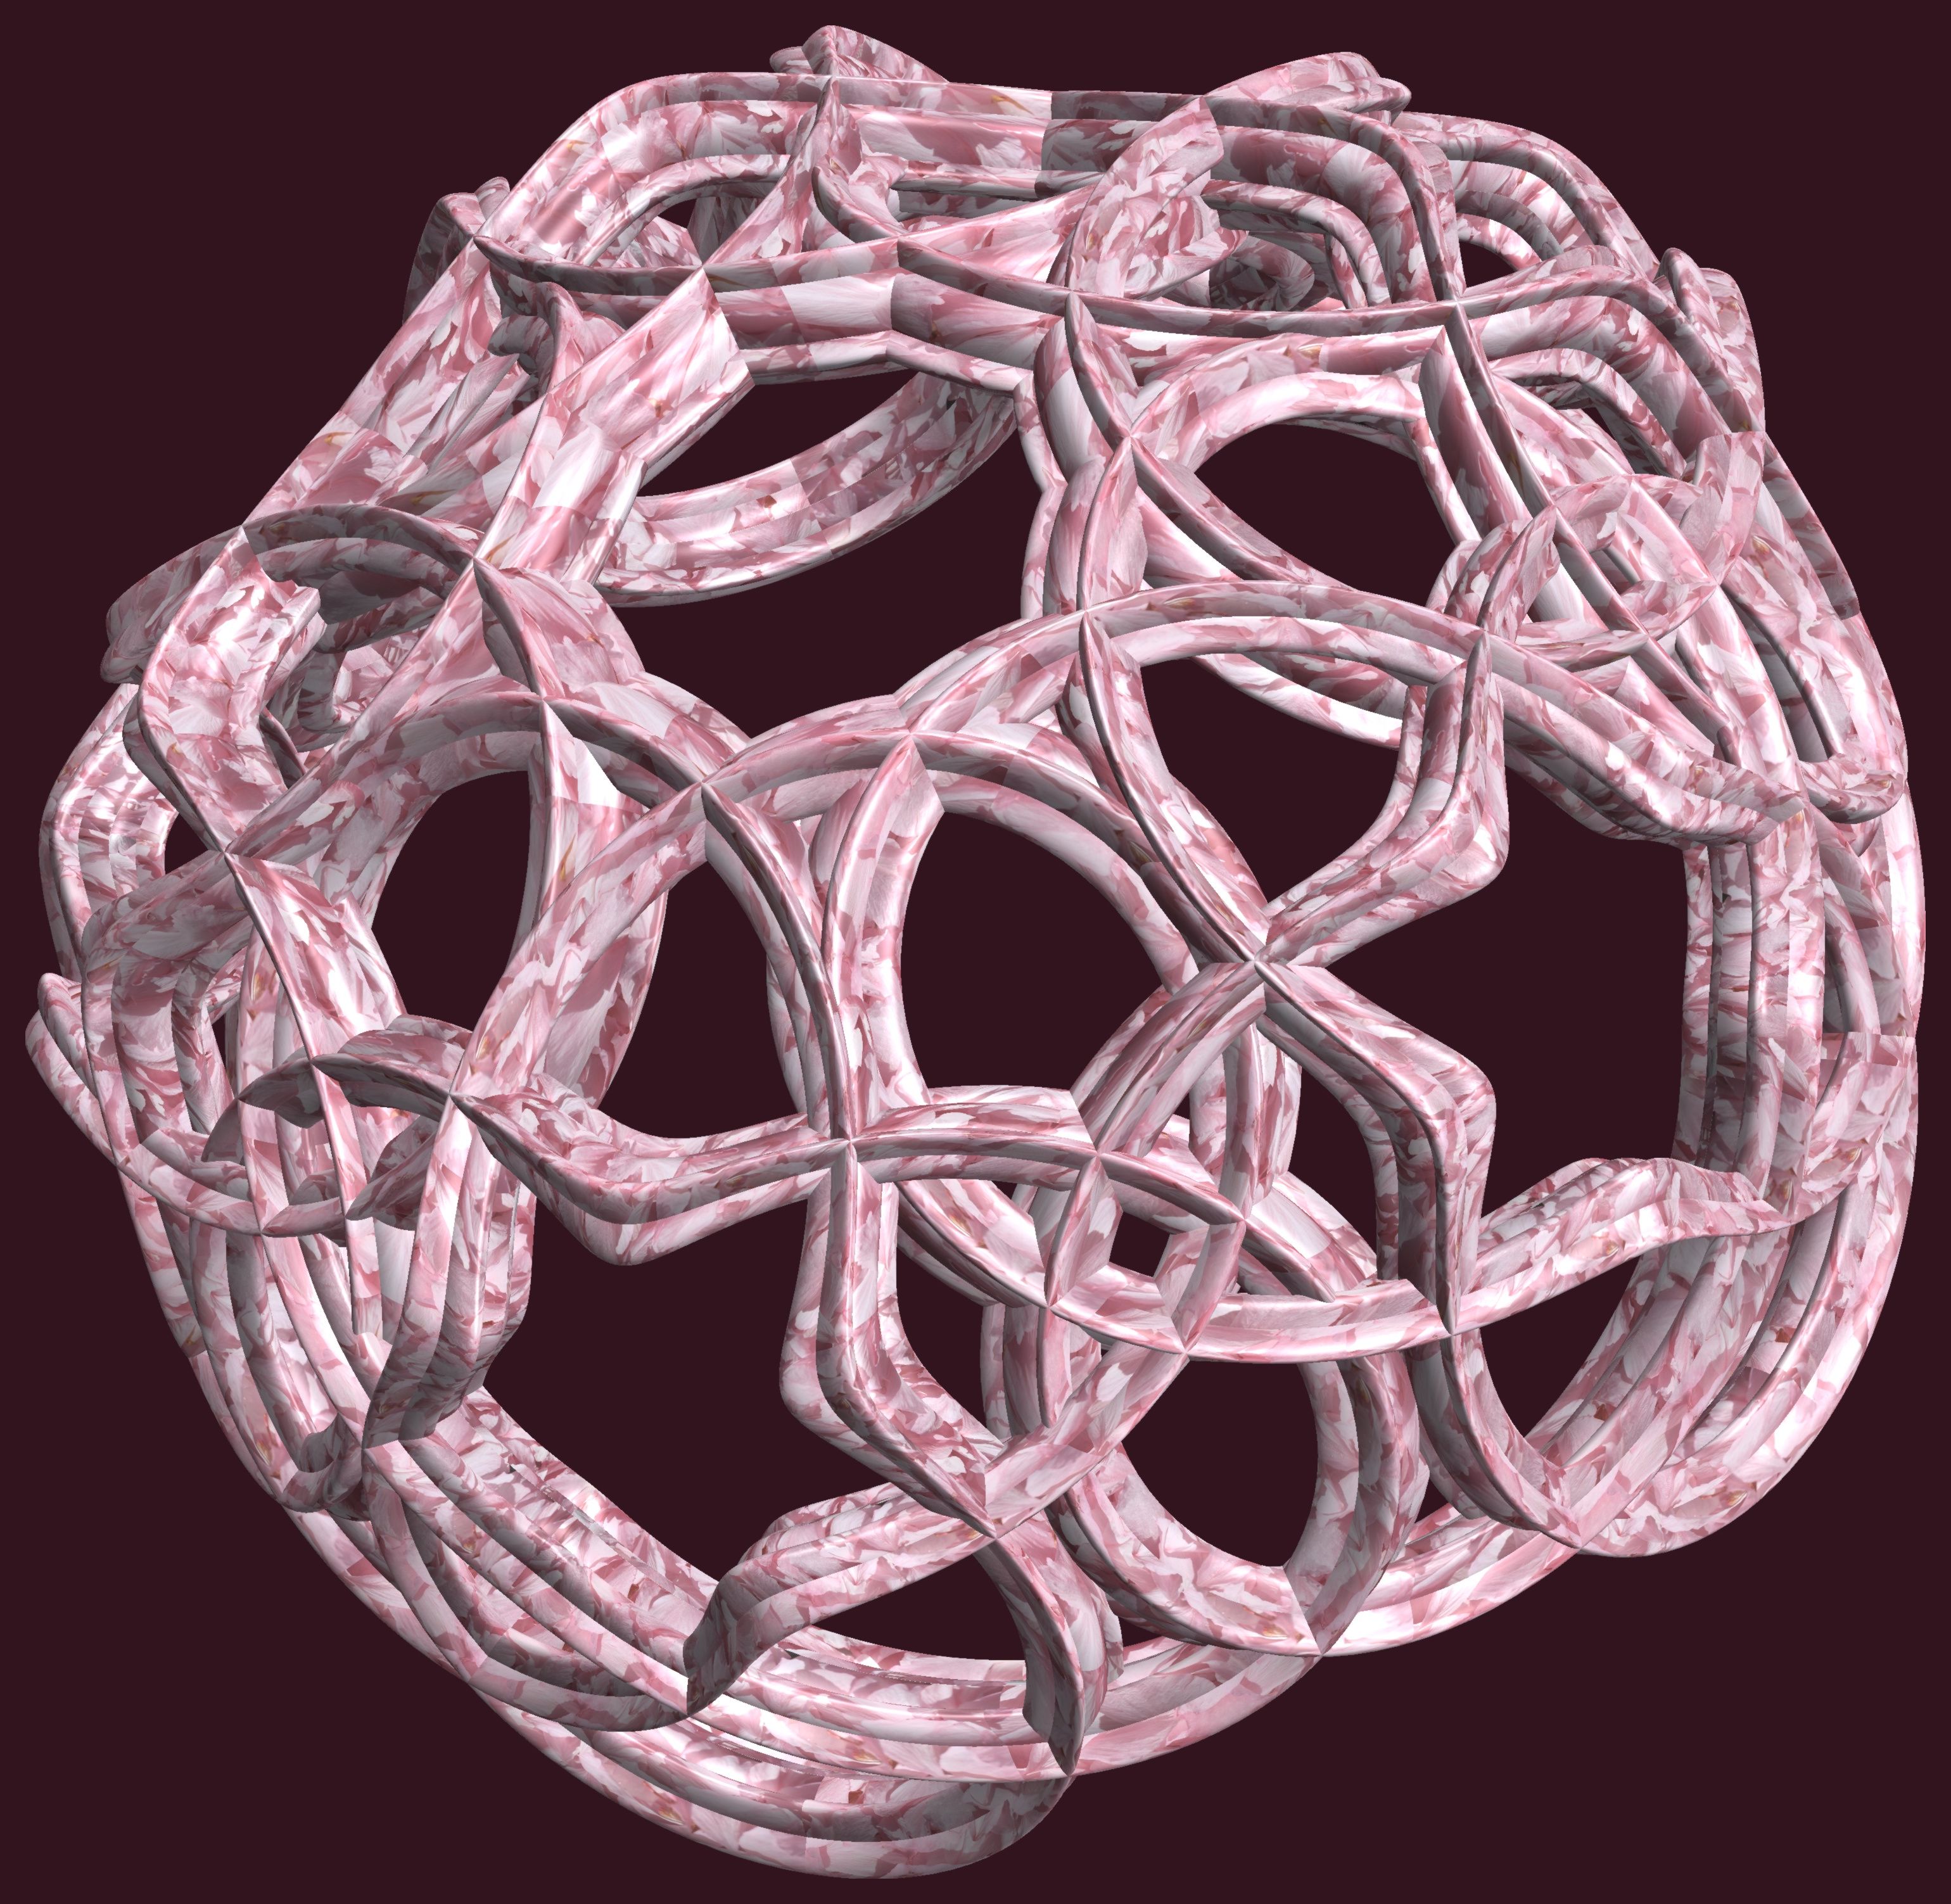
structure, texture, pattern, lighting, circle, jewellery, figure, design, silver, symmetry, light fixture, 3d, graphic, crystal, torus, mathematica, cg, parametricplot3d, code, program, algorithm, abstruct, mapping, lissajous, fashion accessory